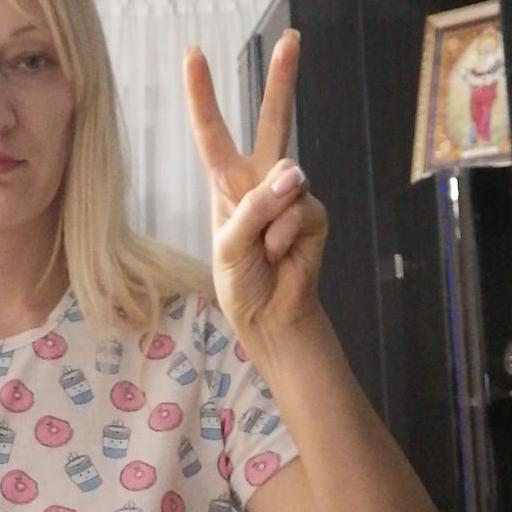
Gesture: peace